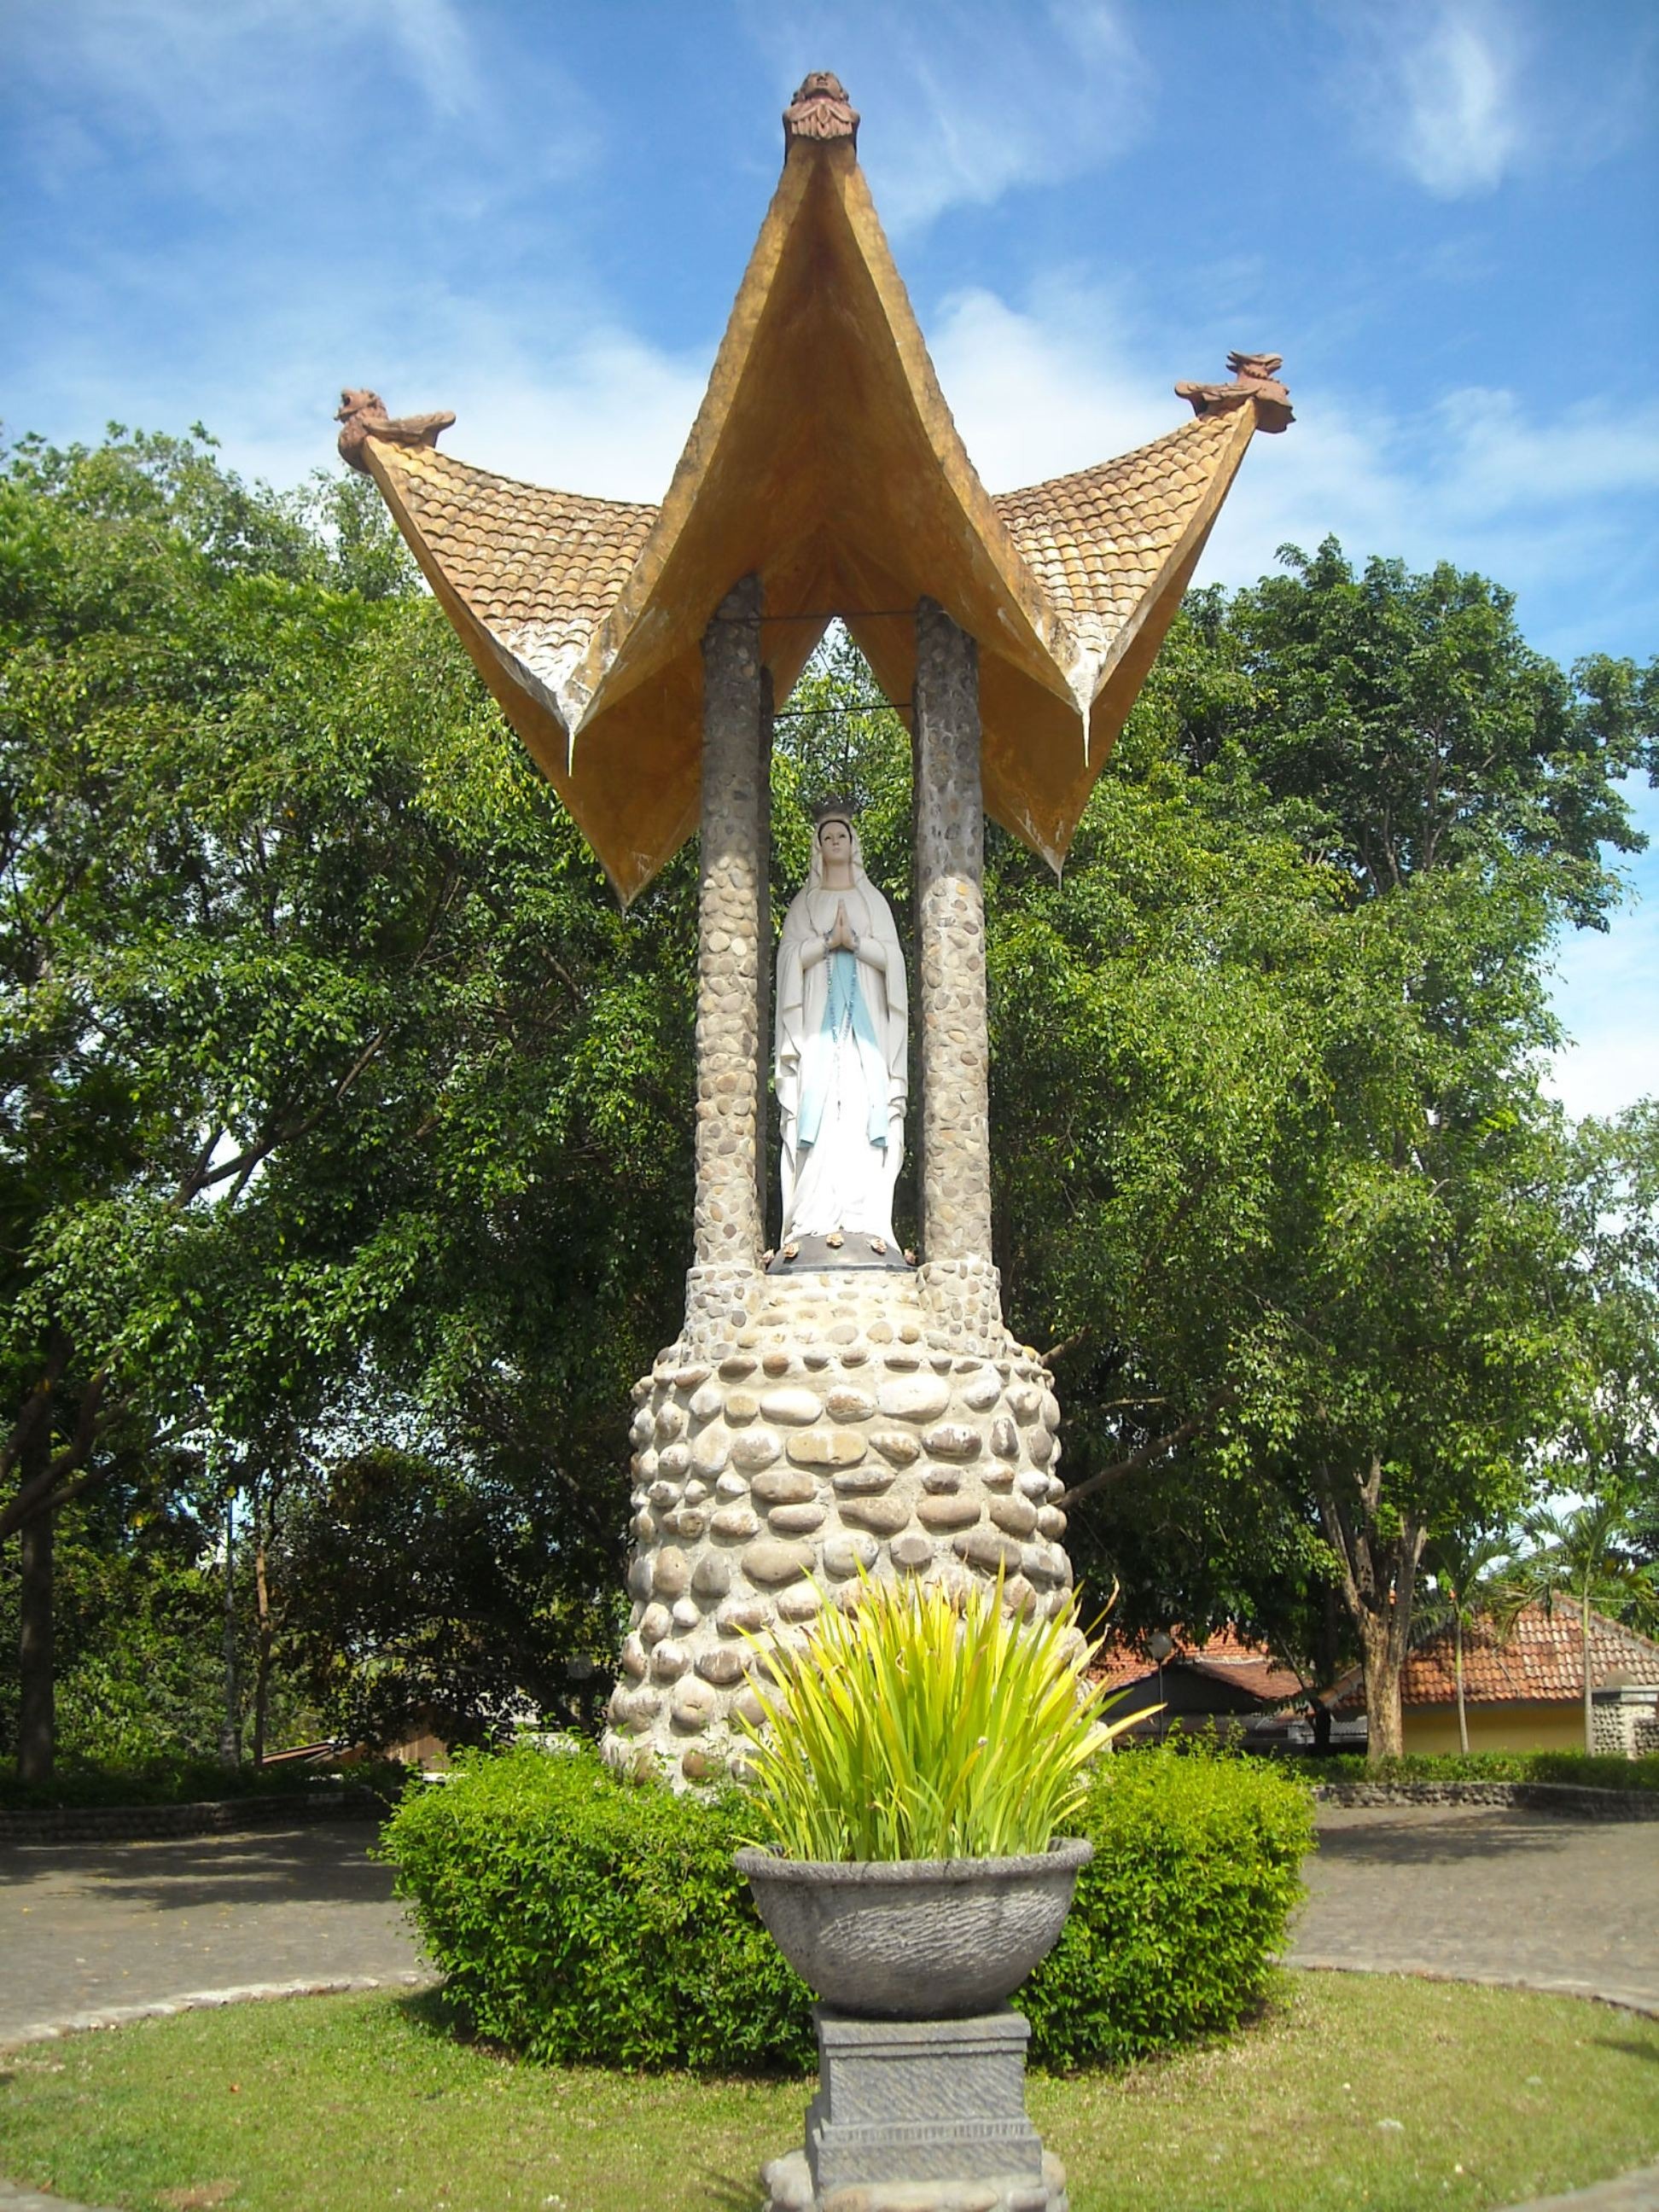
monument, tower, church, chapel, place of worship, sculpture, catholic, temple, shrine, maria, wat, indonesian, historic site, kediri